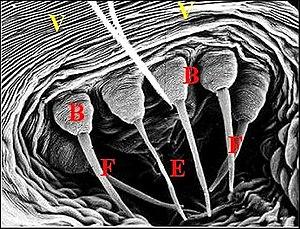
Fusules épigastriques de Ochyrocera caeruleo-amethystina vues au microscope électronique à balayage
L'appareil épigastrique des araignées est un complexe anatomo-fonctionnel situé au niveau de l'orifice génital ou gonopore des Aranéides mâles. Il comporte des organes sécréteurs exocrines prégonoporaux pourvus de fusules comme les glandes séricigènes, des sensilles mécanoréceptrices et des glandules à phéromones. Il joue un rôle important dans le processus de la transmission spermatique.